Xi Hydrae

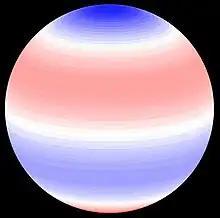
One possible non-radial oscillation mode of Xi Hydrae

The star Xi Hydrae is particularly interesting in the field of asteroseismology since it shows solar-like oscillations. Multiple frequency oscillations are found with periods between 2.0 and 5.5 hours.